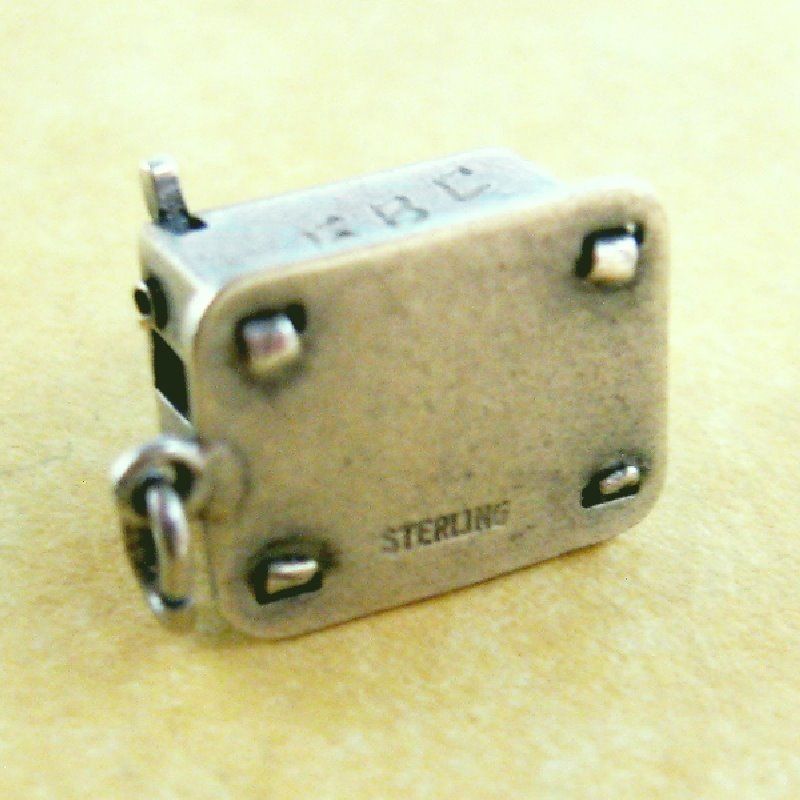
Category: toaster